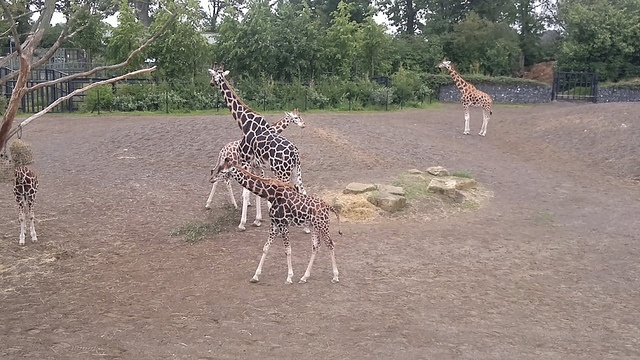
A herd of giraffe standing on top of a dirt field.
A group of giraffes in an enclosure with a very sparse vegetation.
A group of giraffes stand about an enclosed area.
a group of giraff standing in a pen with some trees in the background
Several giraffes in a wide open area at a zoo.